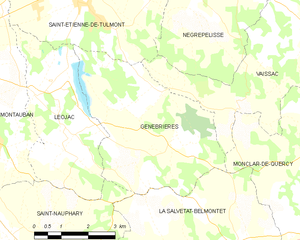
Carte des communes françaises Génébrières
Génébrières est une commune française située dans le département de Tarn-et-Garonne, en région Occitanie.